Landmark Mortgages

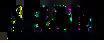
Former logo of NRAM plc

On 16 May 2014 the company changed its name from Northern Rock (Asset Management) plc to the shorter NRAM plc.